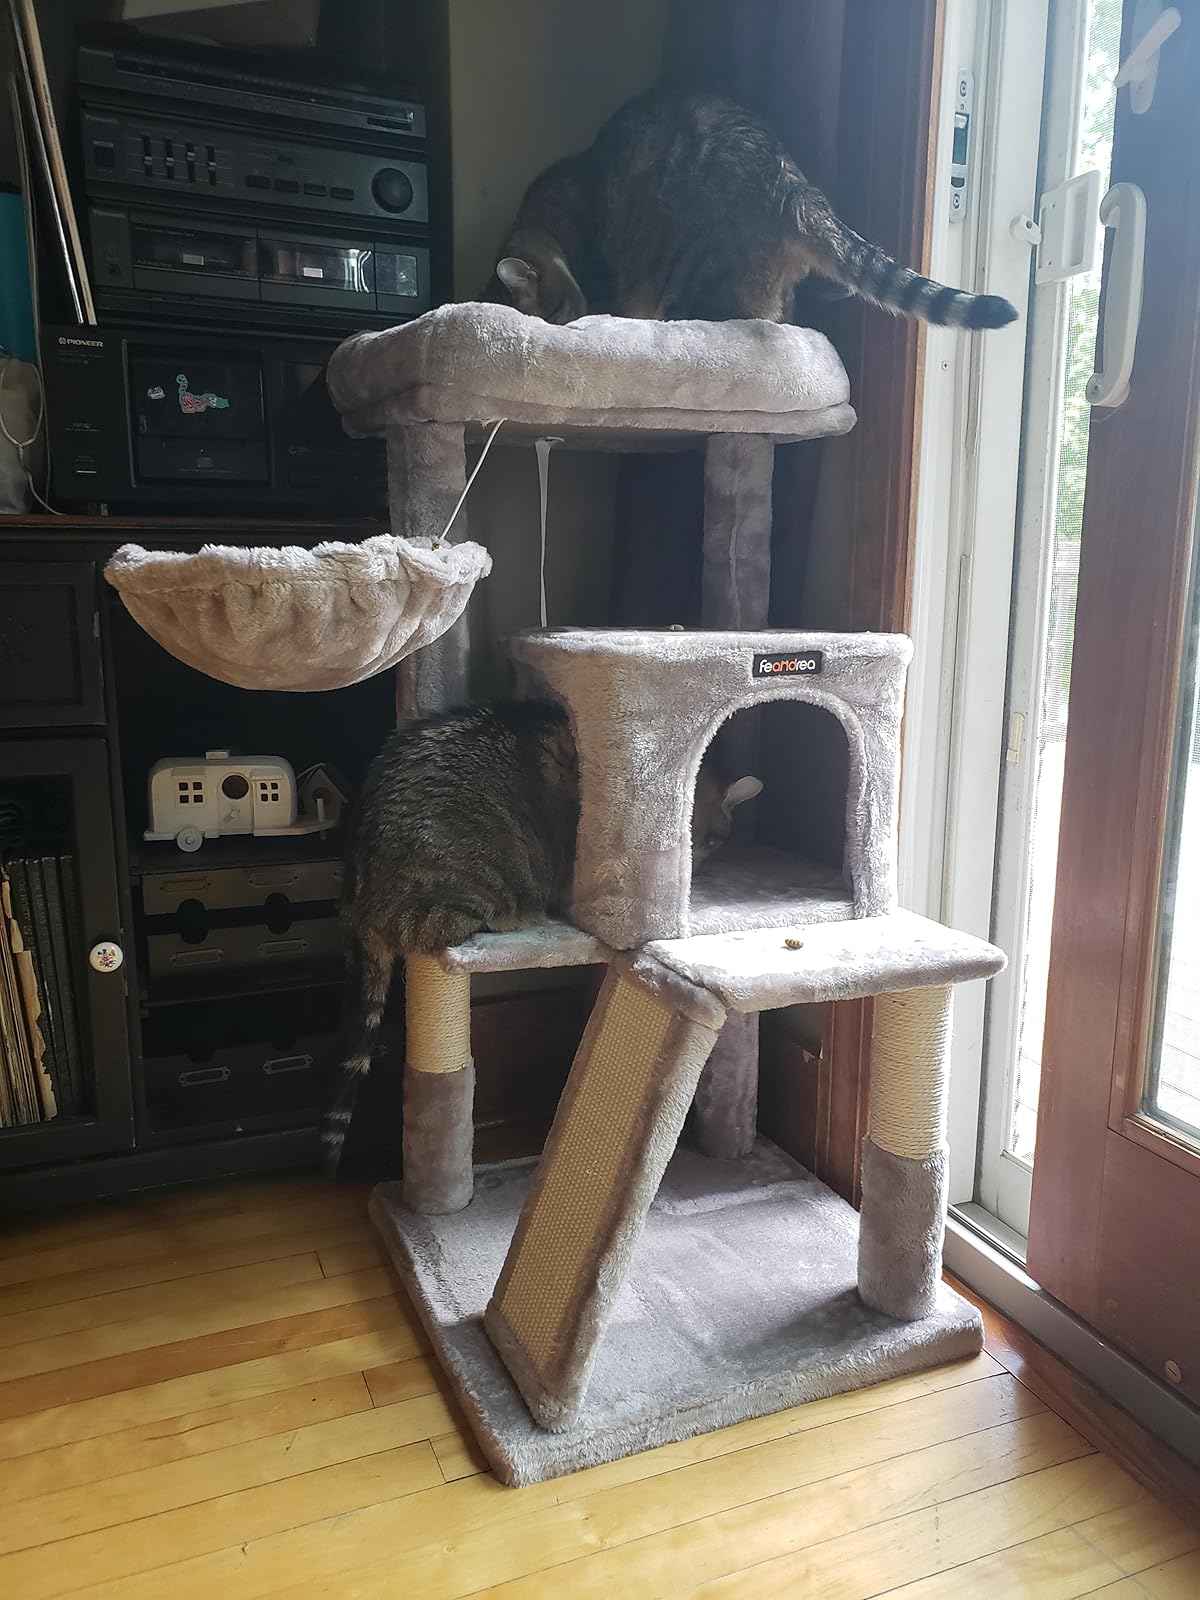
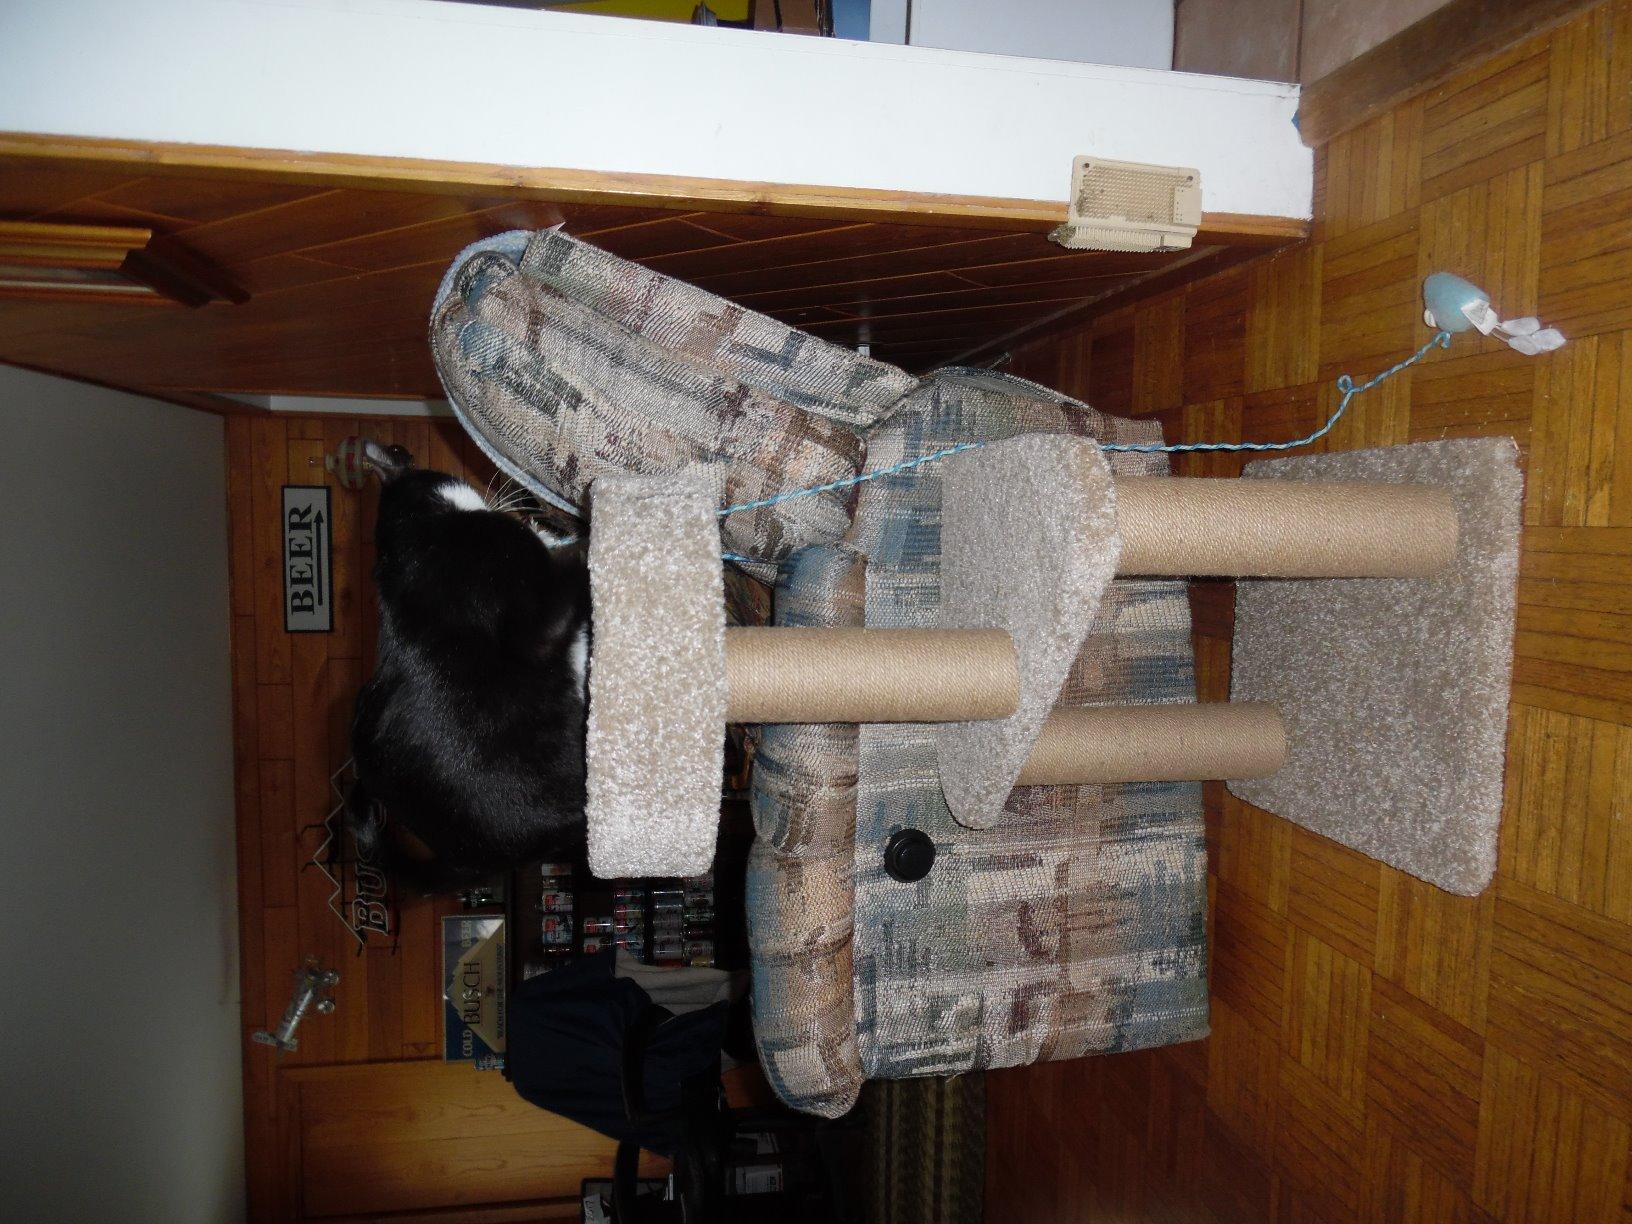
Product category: items_cat tree
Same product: no